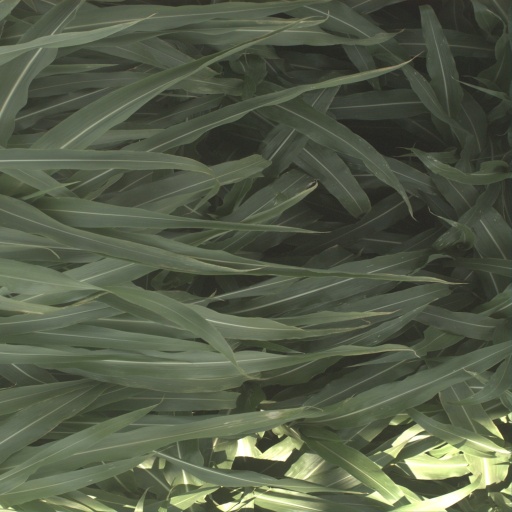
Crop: sorghum